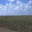
Label: plain